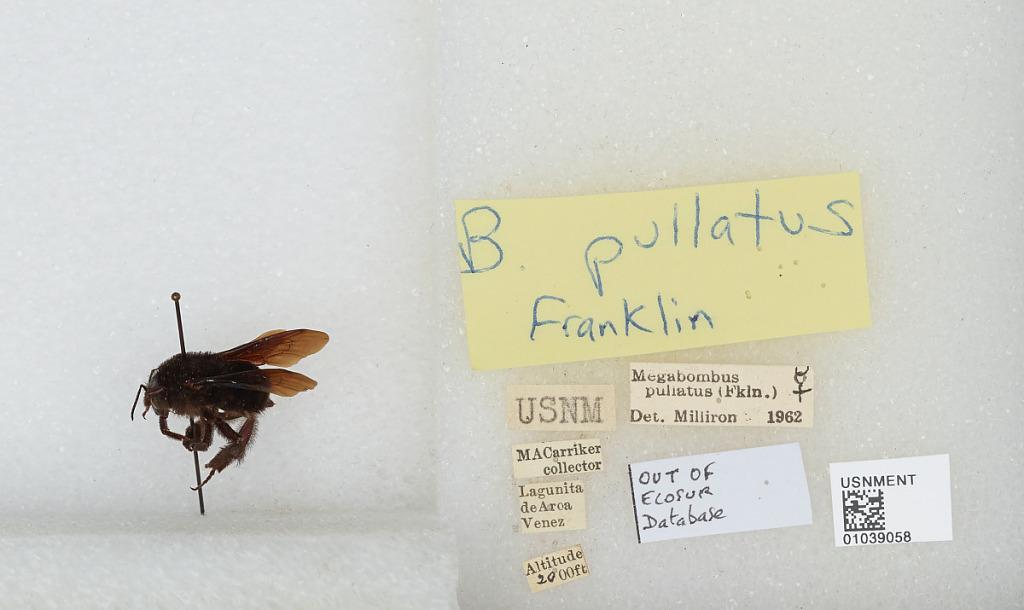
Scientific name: Bombus (Megabombus) pullatus Franklin
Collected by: M. Carriker
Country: Venezuela, Bolivarian Republic of
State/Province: Yaracuy
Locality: Lagunita de Aroa
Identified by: Milliron